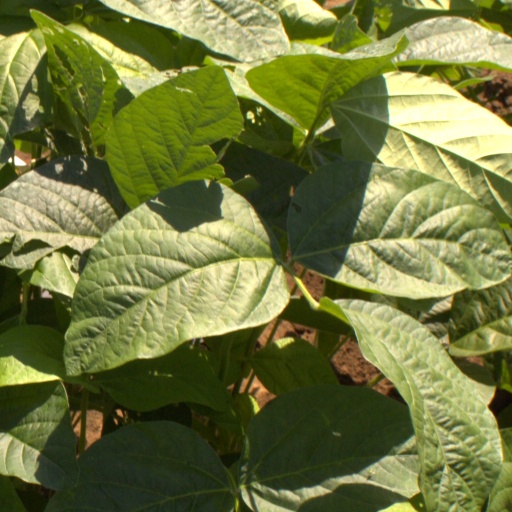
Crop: soybean